Anuranan

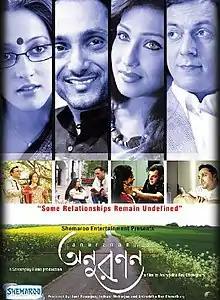
Theatrical release poster

(English: Resonance) is the directorial debut by Bengali language romantic drama film by debut filmmaker Aniruddha Roy Chowdhury. The film premiered at the 2006 International Film Festival of India.